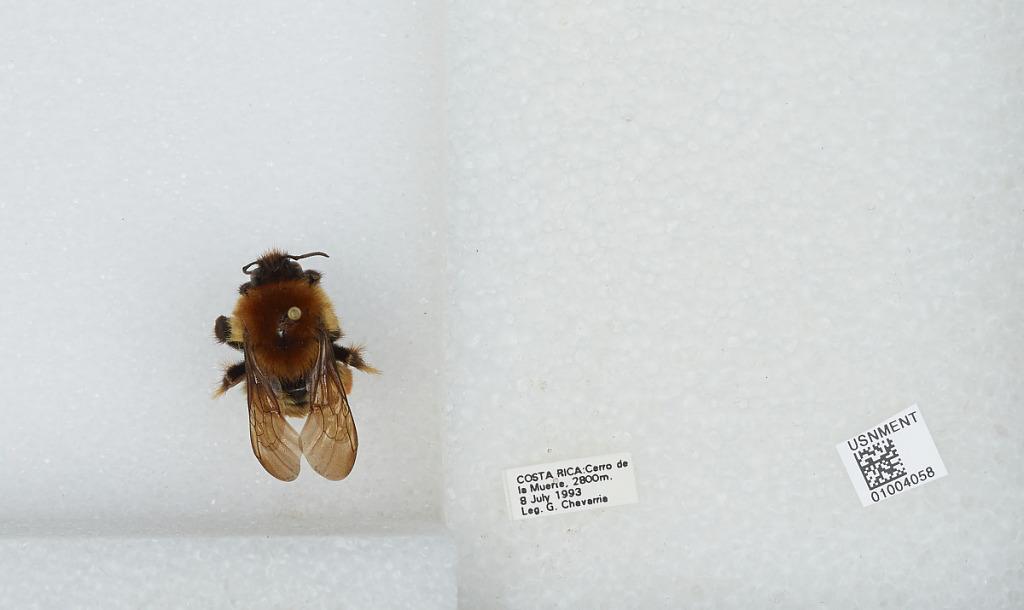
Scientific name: Bombus (Pyrobombus) ephippiatus (Say)
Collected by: G. Chavarria
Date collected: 1993-7-8
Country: Costa Rica
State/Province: San Jose
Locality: Cerro de la Muerte
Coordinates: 9.5583, -83.7239